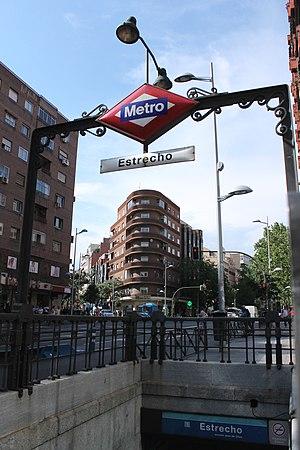
Estrecho est une station de la ligne 1 du métro de Madrid, en Espagne.